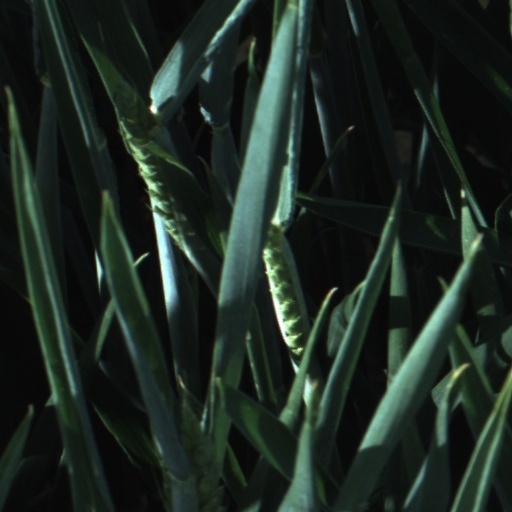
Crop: wheat